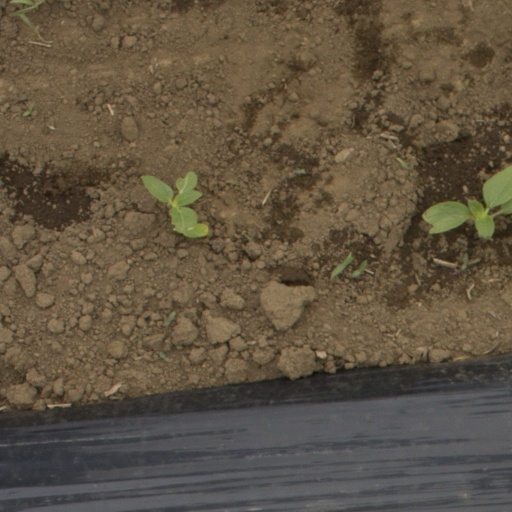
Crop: Jerusalem artichoke